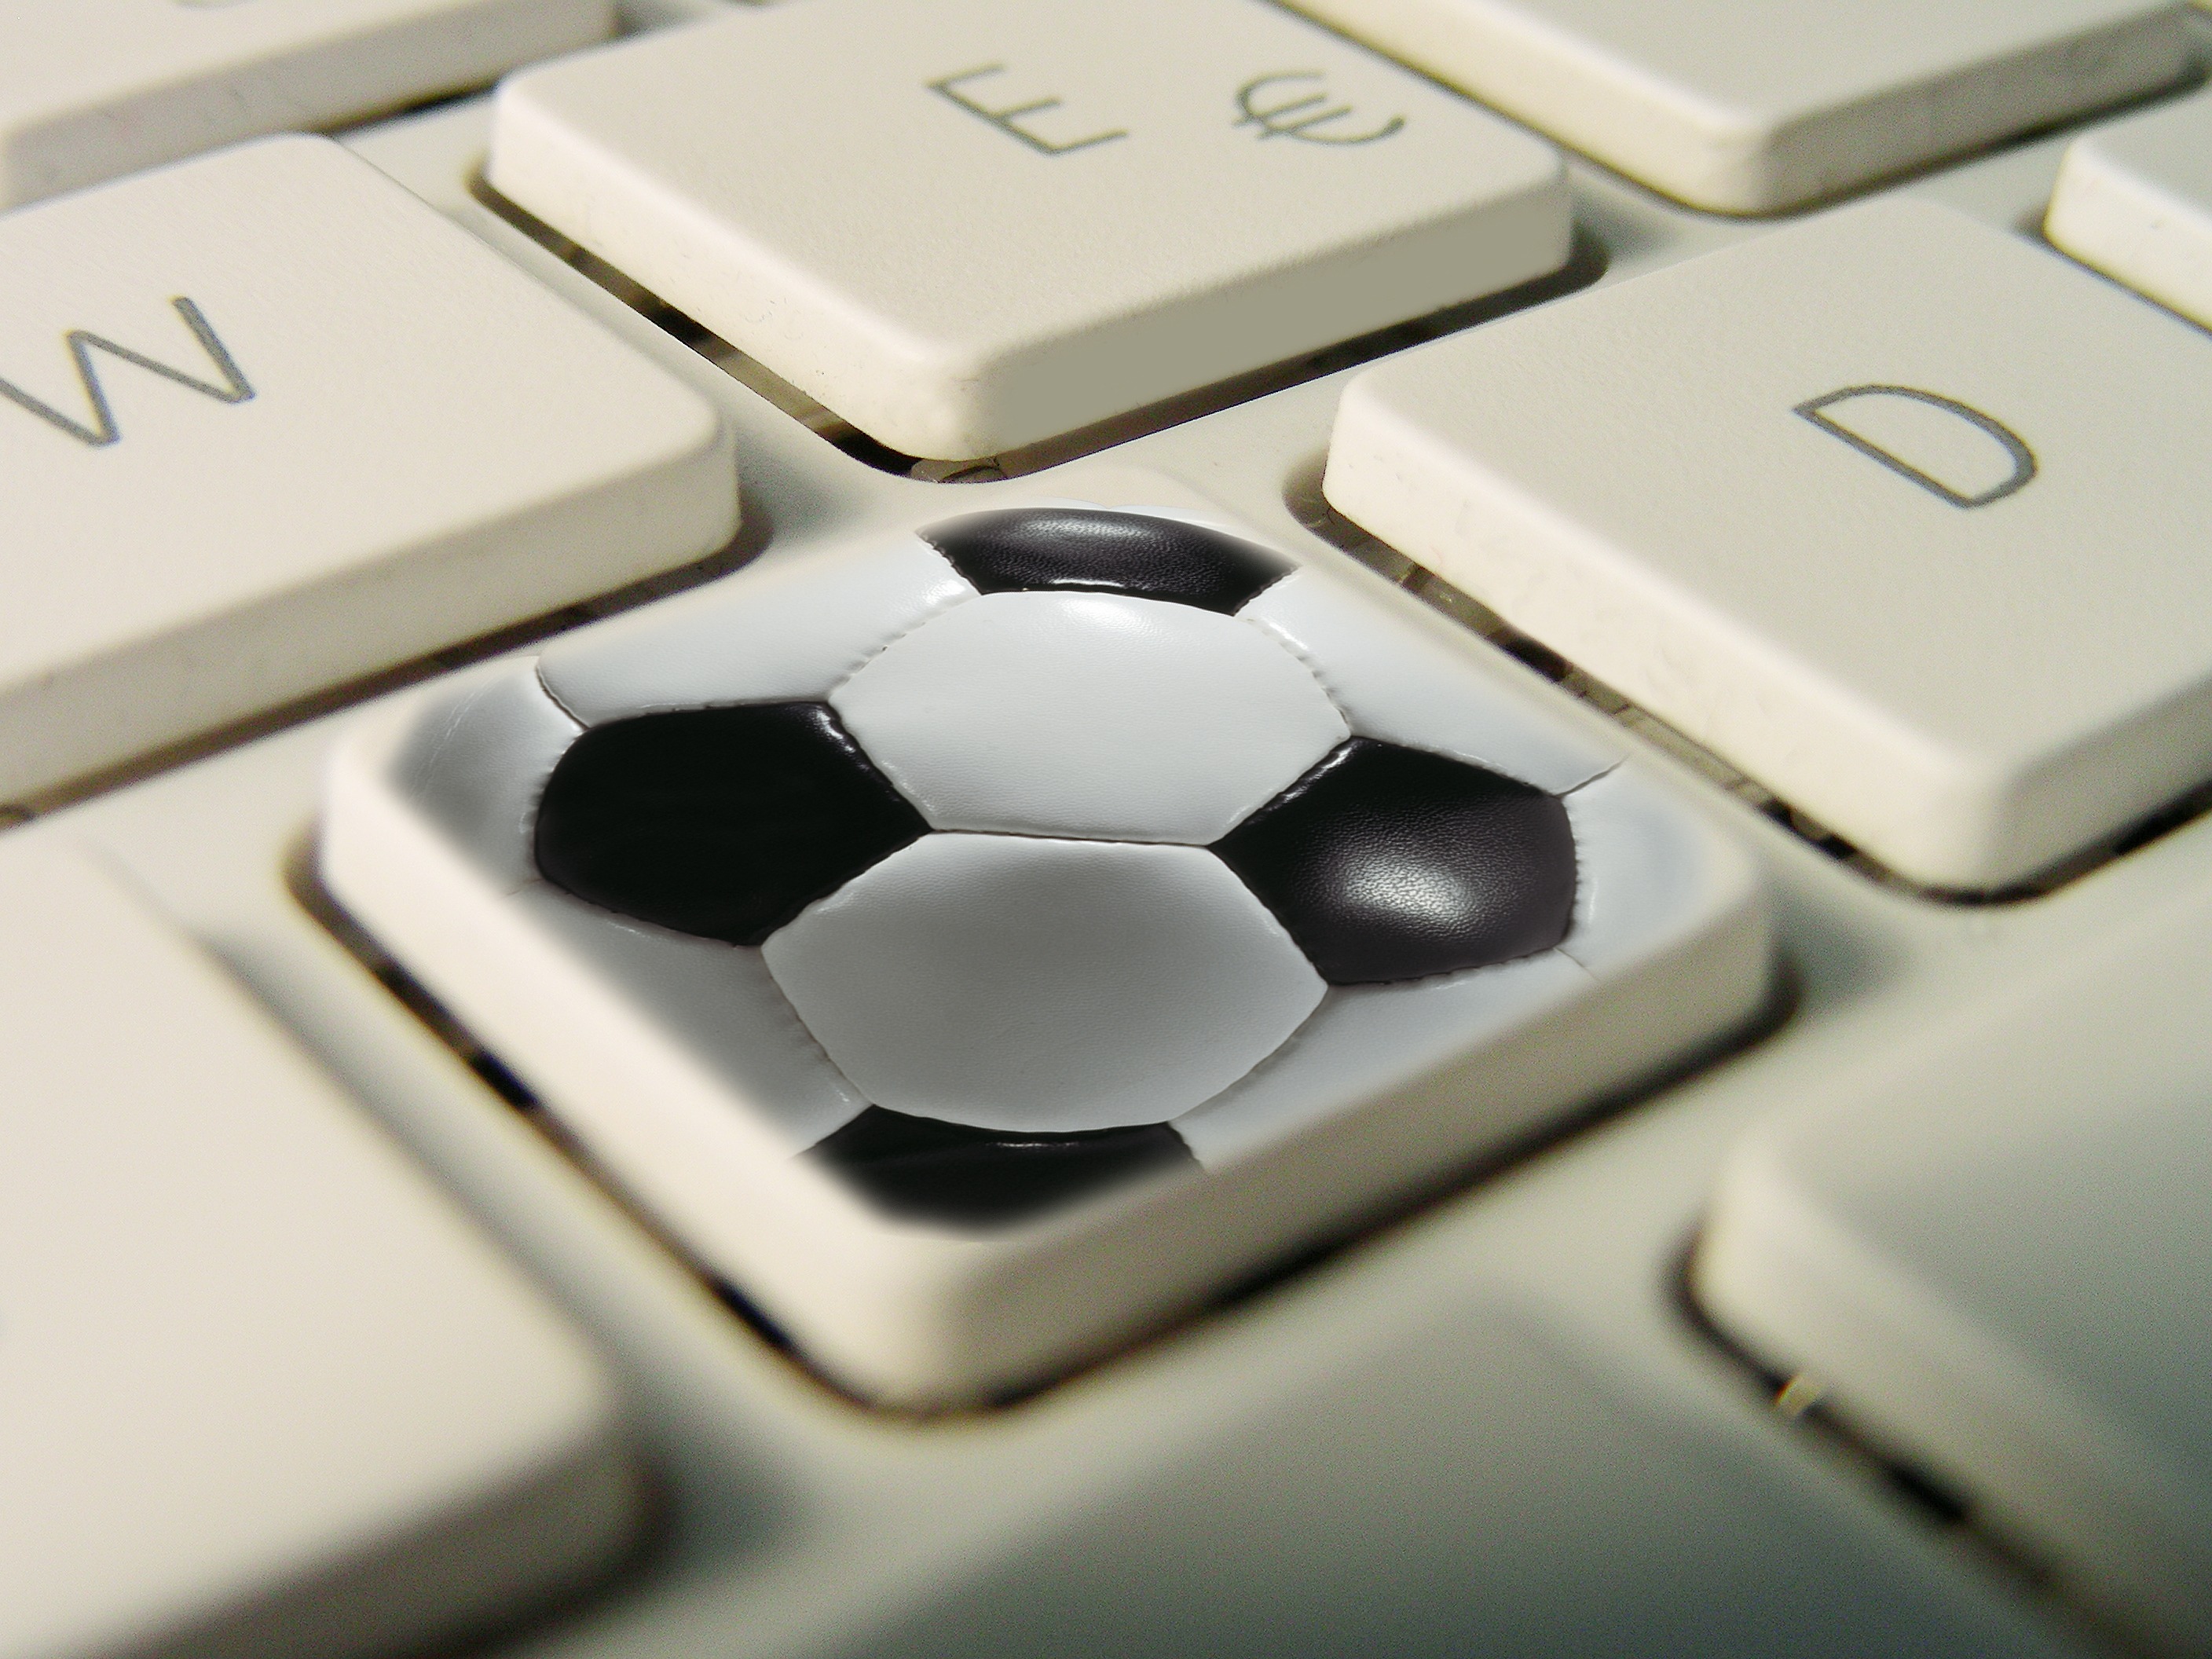
computer, keyboard, technology, football, button, tap, eye, ball, letters, hardware, organ, input, results, league, computer keyboard, bundesliga, sports scores